Veronica Volkersz

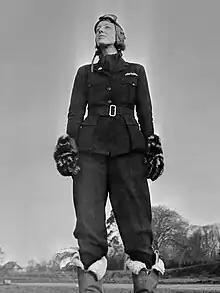
Volkersz

Veronica May Volkersz ( Innes; 1917–2000) was a British aviator and beauty queen. She flew for the RAF's Air Transport Auxiliary in the Second World War and was the first British woman to fly an operational jet fighter when she ferried a Meteor from the Gloster factory to RAF Moreton Valence on 15 September 1945.